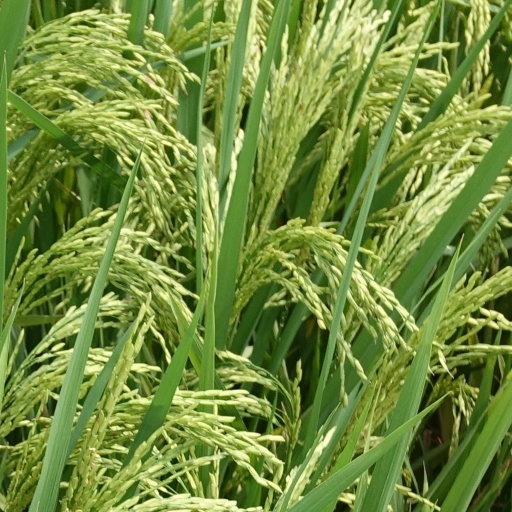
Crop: rice